List of terms used for Germans

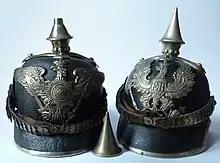
Two leather Pickelhauben, or "casques à pointe" from the Franco-Prussian War era

The term "Hun" from this speech was later used for the Germans by British and other Allied propaganda during the war. The comparison was helped by the spiked "Pickelhaube" helmet worn by German forces until 1916, which would be reminiscent of images depicting ancient warrior helmets (not necessarily that of actual historical Huns). This usage, emphasising the idea that the Germans were barbarians, was reinforced by the propaganda utilised throughout the war. The French songwriter Théodore Botrel described the Kaiser as "an Attila, without remorse", launching "cannibal hordes".